1905 Western University of Pennsylvania football team

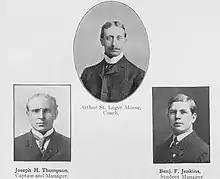
1905 Coaching Staff

A game was arranged with the Butler YMCA on the Butler Grounds for Saturday, September 30 after Grove City College cancelled their scheduled game with the Western University. A number of starters were recovering from injuries since Coach Mosse worked the team hard the week leading up to this practice game. The Butler YMCA proved to be a formidable opponent. On their first possession the Butler boys gained a couple of first downs and were then forced to punt. The WUP offense marched down the field and Jud Schmidt scored a touchdown from inside the five yard line. Walter Zieg kicked the goal after and the score was 6–0 in favor of WUP. On their next possession the WUP backs, Jud Schmidt and Henry Boisseau, worked the ball deep into Butler territory and then fumbled on the Butler ten yard line. Butler gained some yardage but was again forced to punt. The WUP offense was able to gain yardage and was on the Butler four yard line when the halftime whistle blew. Coach Mosse substituted so every player got some playing time. In the second half Butler objected to coaches Mosse and Thompson giving instructions during plays. A minor skirmish was quickly settled. This action aroused the crowd to get close to the action and disrupt play. Neither team was pleased with the fans behavior. The final score read 6–0 in favor of WUP.